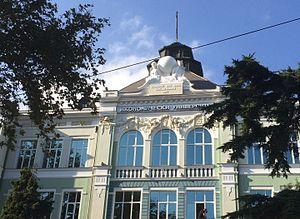
L’université de sciences économiques de Varna est une université consacrée aux sciences économiques, basée dans la ville de Varna, en Bulgarie.